Allevard

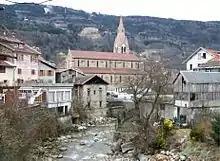
View of the church

The first sulphur thermal spa treatments took place in 1813 but especially since 1848 under the tutelage of Dr. Bernard Niepce, the inspector of waters. The baths were operated originally by Pierre Villiot and the Bouvret-Rocour family and associates then from 1882 by the "Compagnie Générale des Eaux minérales et Bains de Mer" until it was redeemed in 1997 by the municipality and operated by SAEM Thermal. The operation runs today in a forested park surrounded by three thermal establishments with typical architecture from the 1890s until 1995. The Niepce building (1894) houses the "breathing" activities, the Villiot building (1992) receives patients with rheumatology; the Chardon building (1955) does not currently have thermal use.